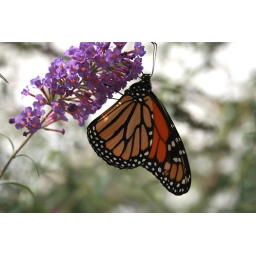
This photo was taken at the butterfly house at hershey gardens in hershey , pa.